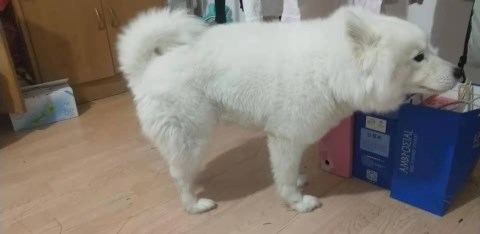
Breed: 2192-n000088-Samoyed